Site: brandenburg
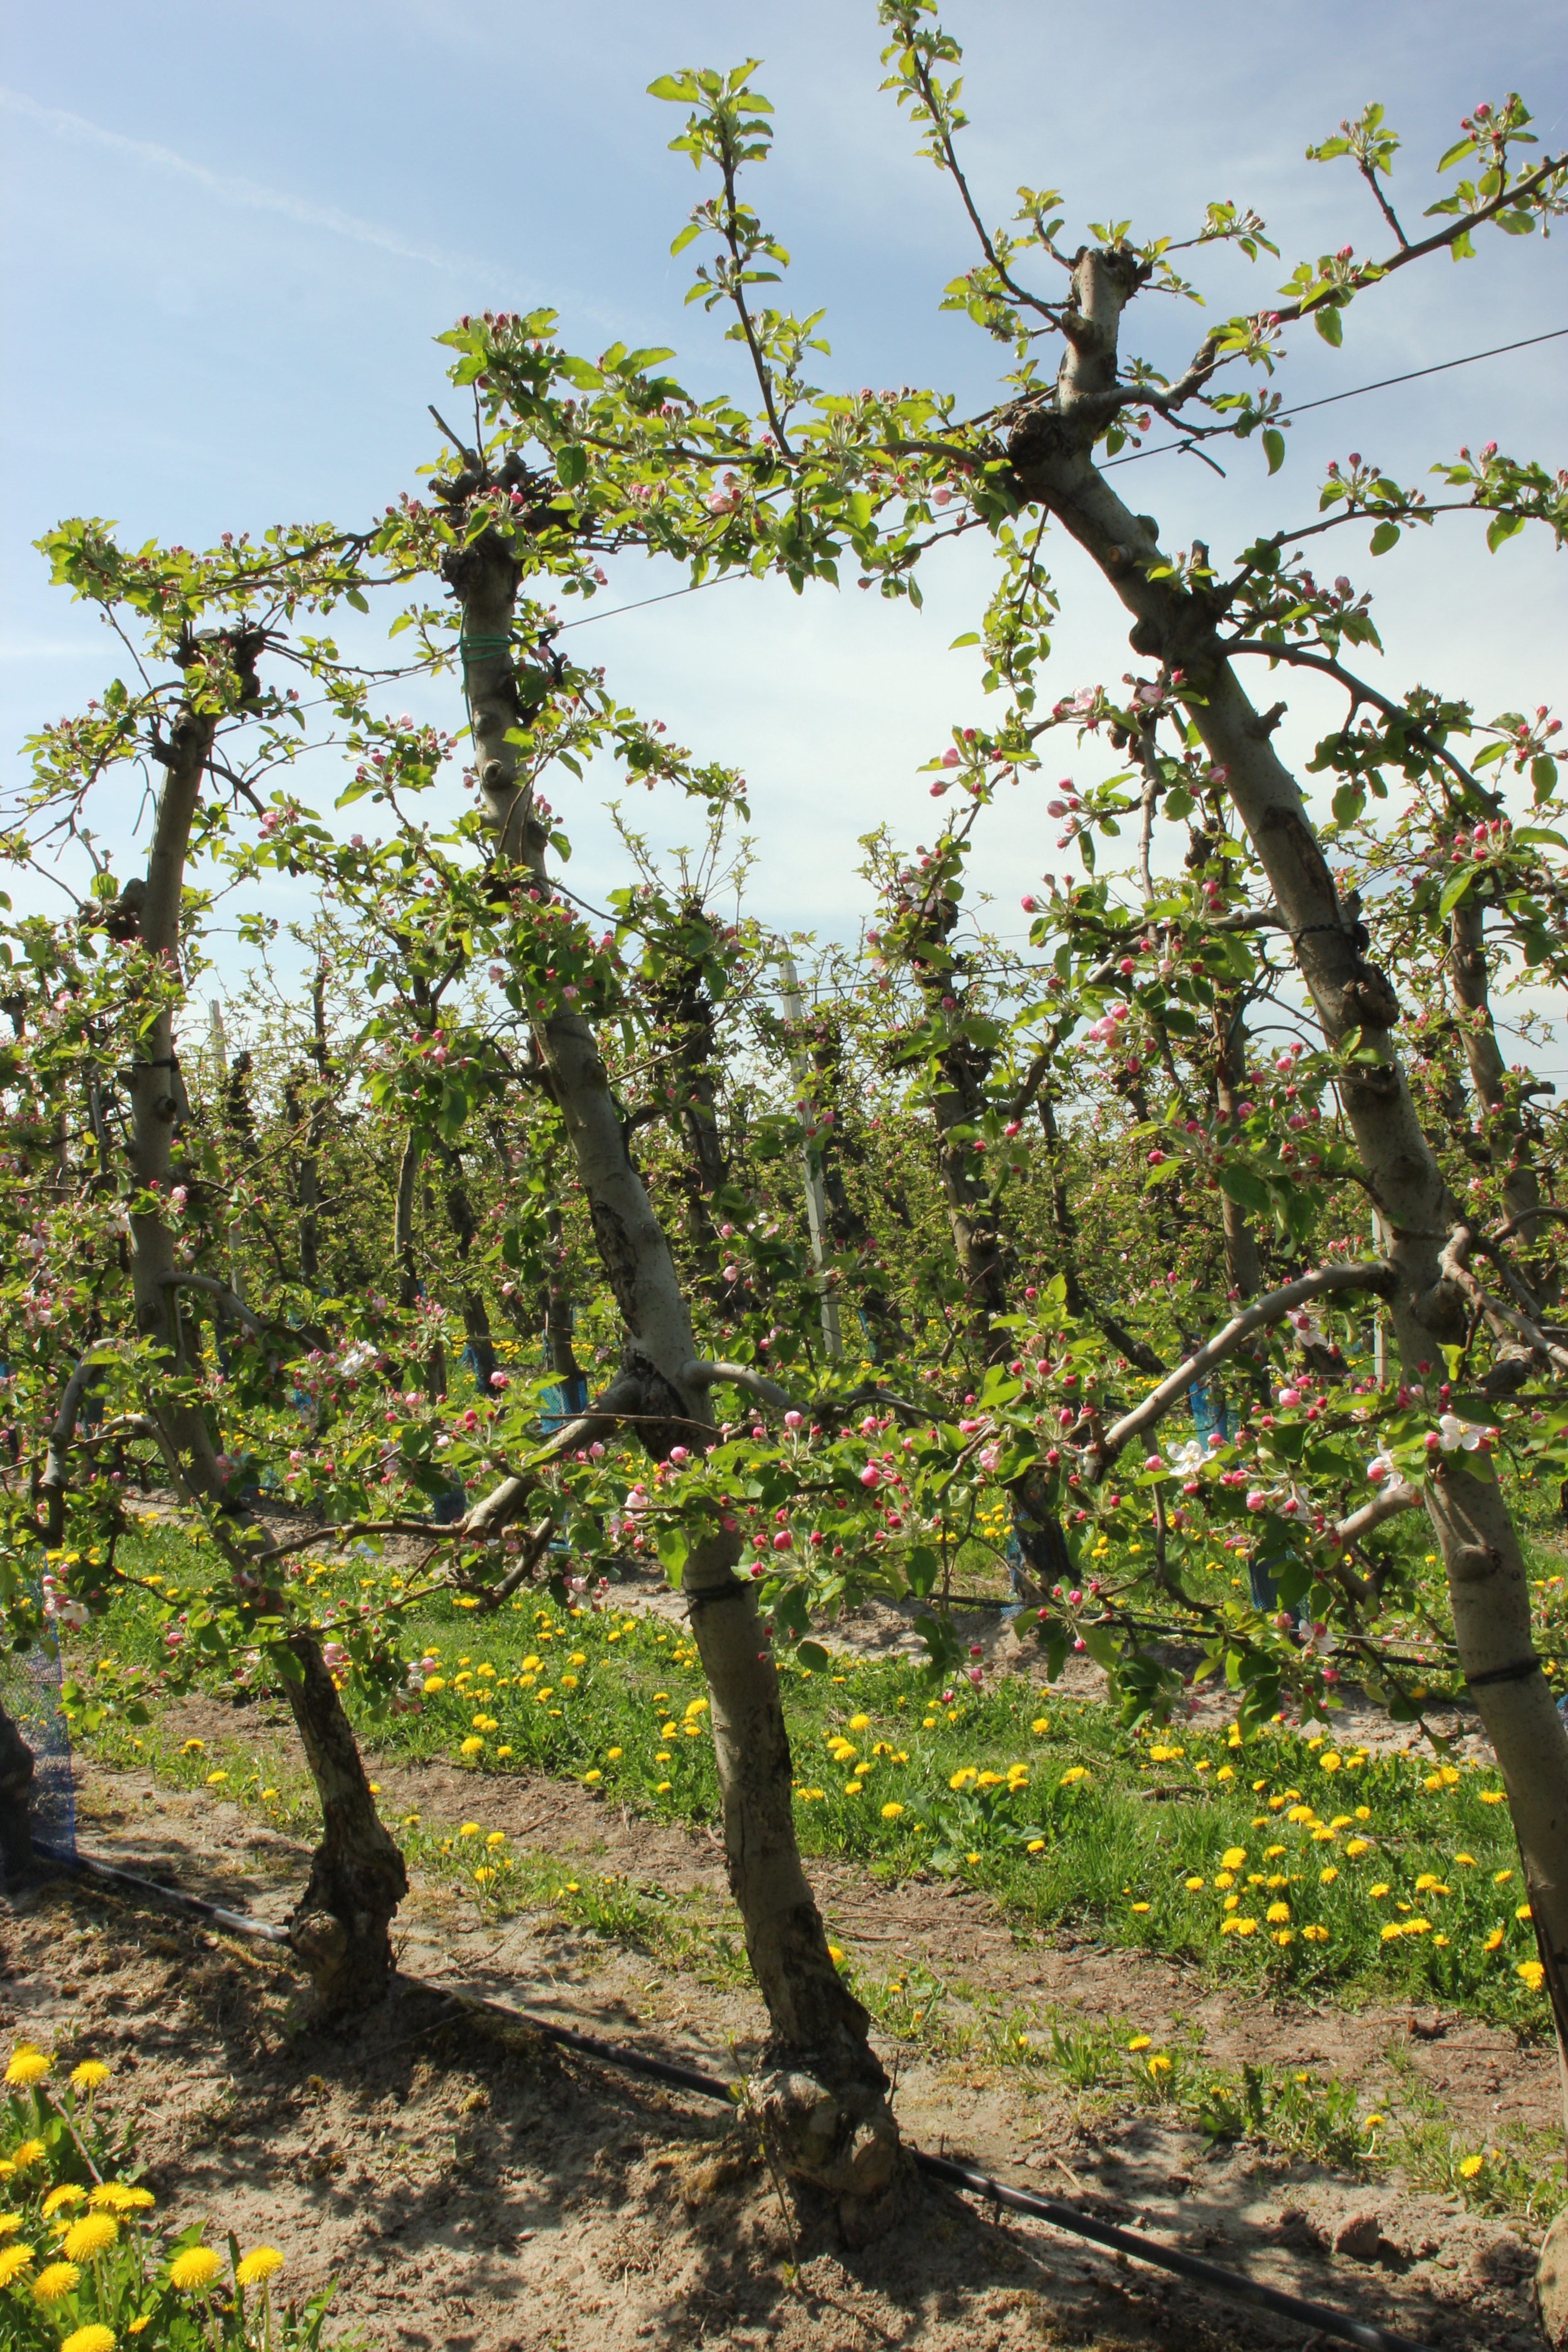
Growth stage (BBCH 57): Inflorescence emergence